Berky

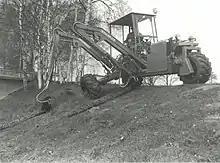

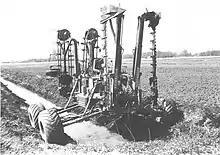
Slope mower in the year 1980

The co-founder, farmer and chairman of the Meersbach Water and Soil Association, Anton Berkenheger received the first patent for a hydraulic, three-wheeled special machines for mowing ditch banks in 1963. Together with the civil engineer Gerhard Knoll and Josef Göcking, he founded Anton Berkenheger & Co. KG in Haren-Erika.By 1968, they already employed 15 people.